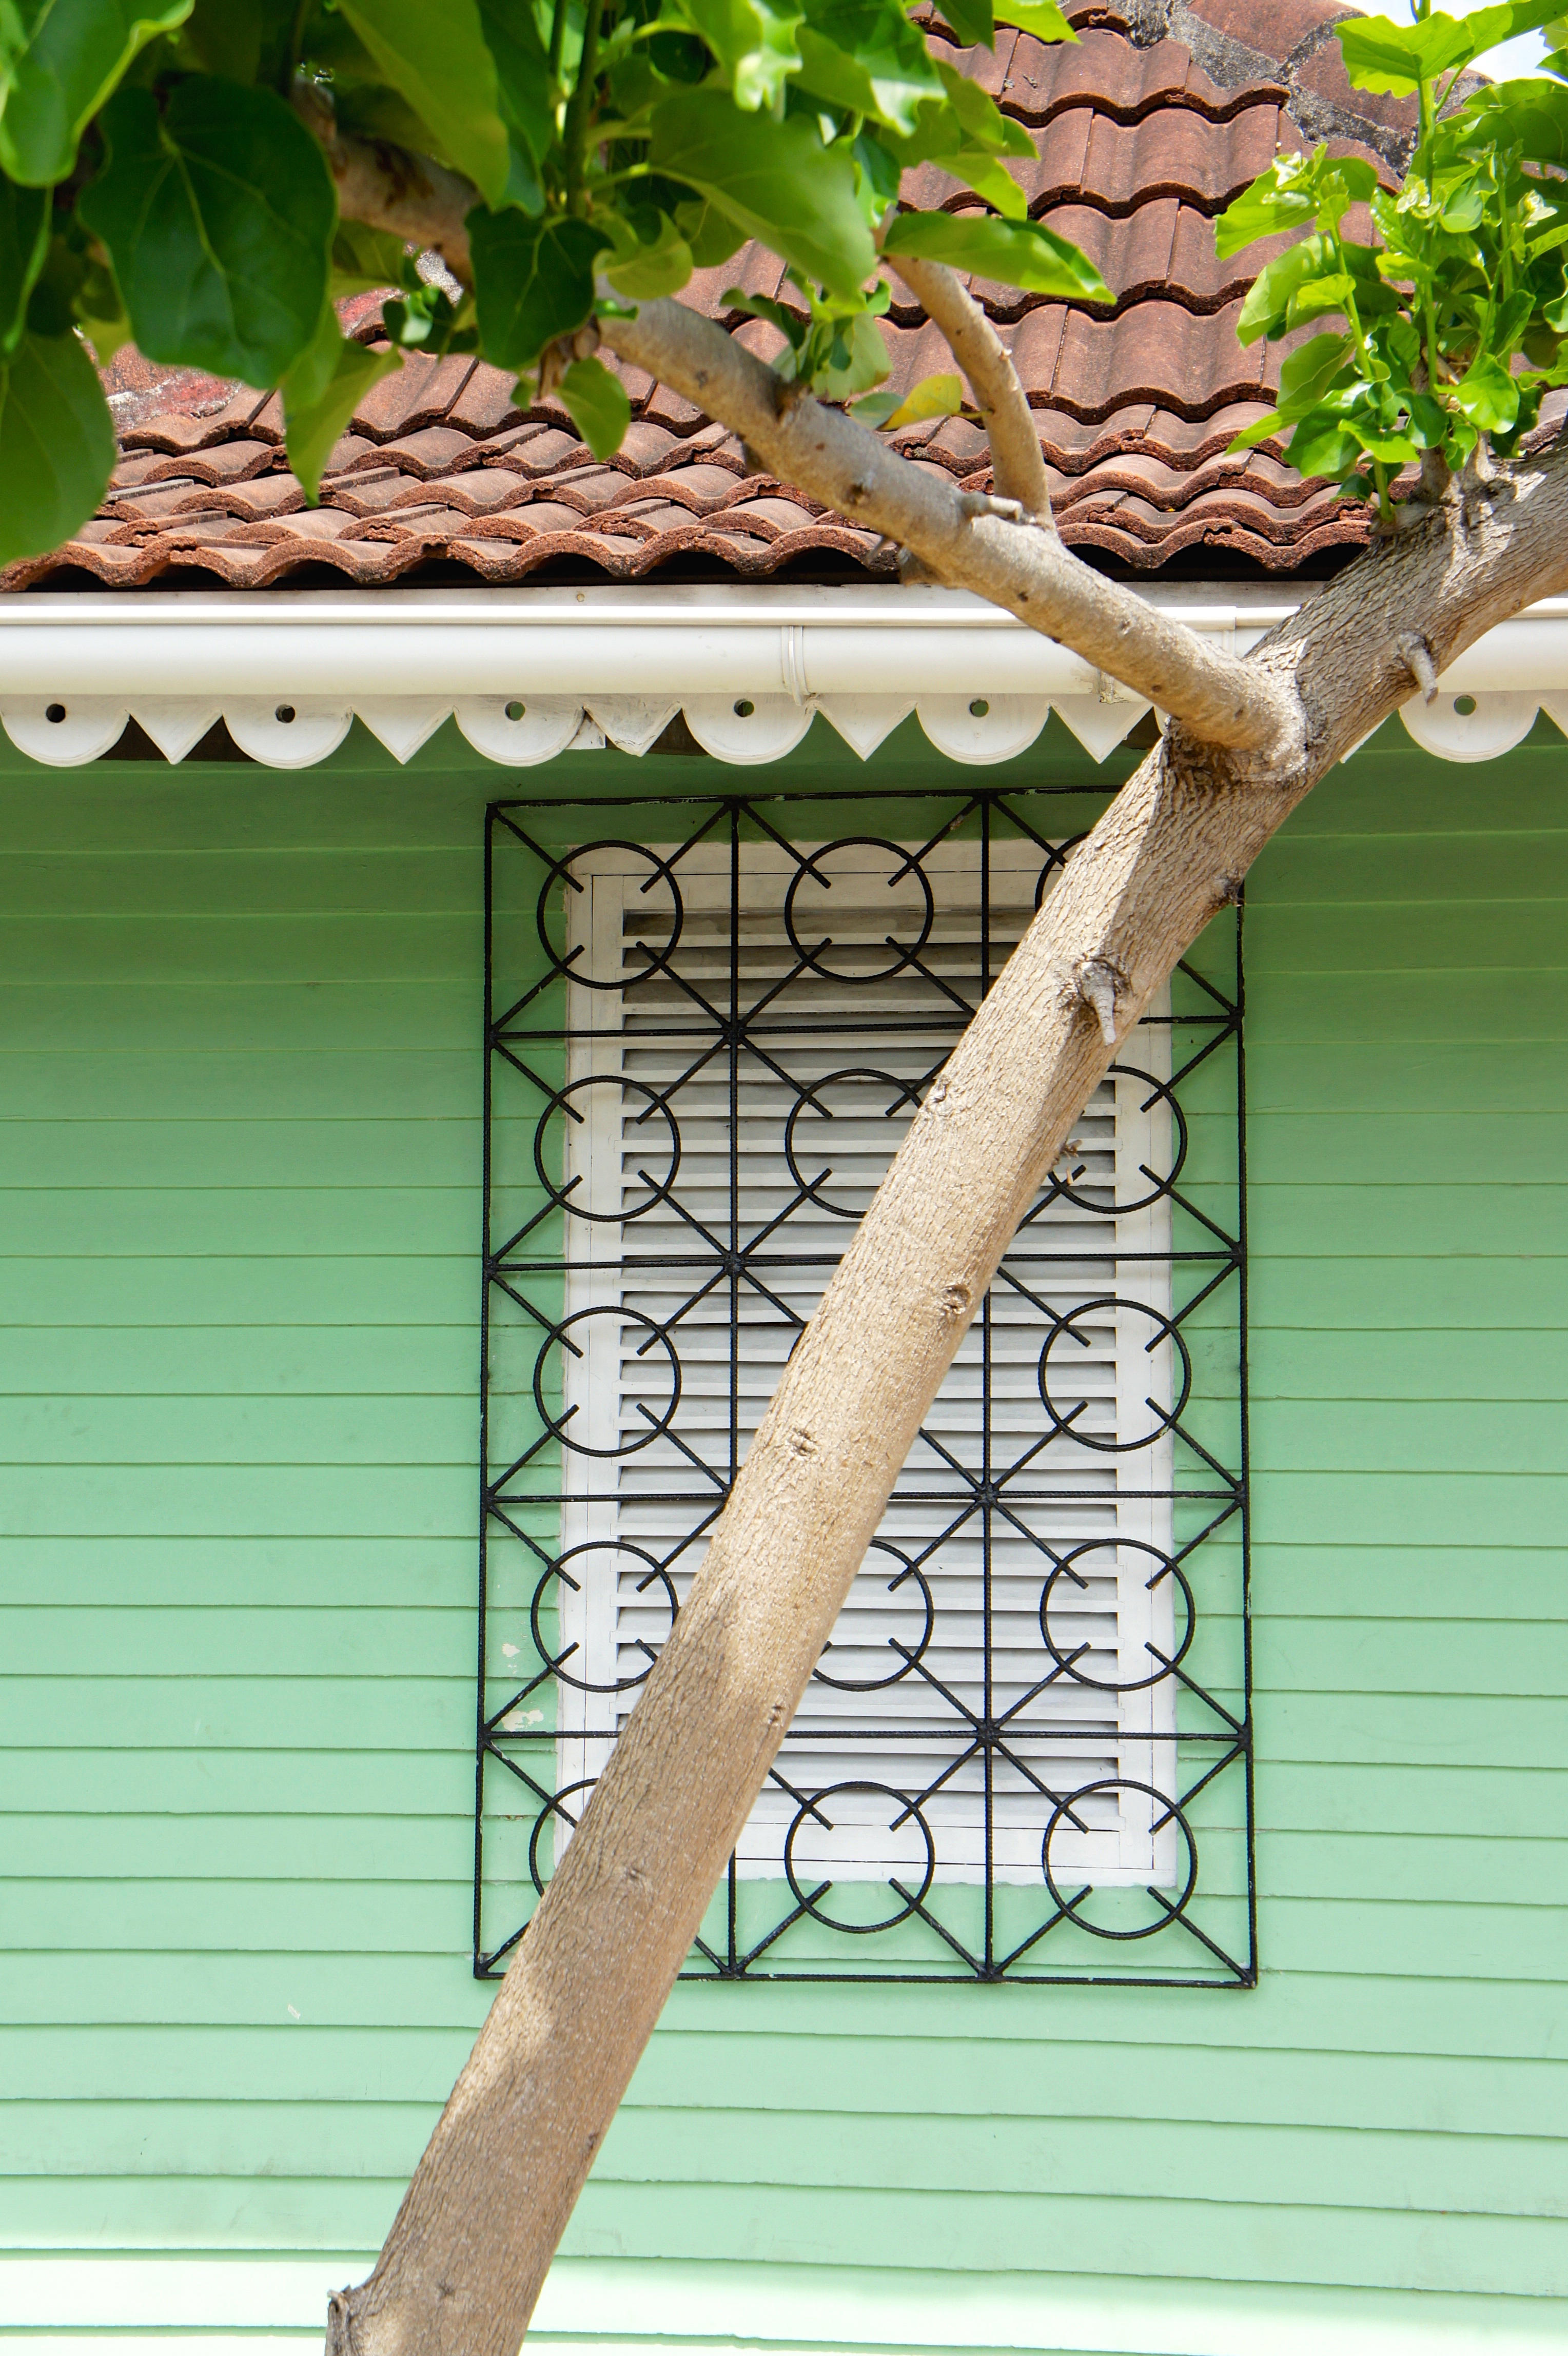
tree, branch, wood, leaf, roof, home, green, twig, crown, top, date palm